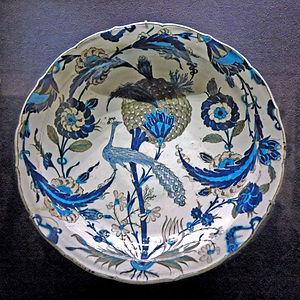
Plat au paon, style saz."
Le département des arts de l'Islam du Louvre, formé en août 2003, regroupe les collections couvrant l'ensemble du monde islamique depuis l'hégire jusqu'au XIXᵉ siècle.
La représentation figurée dans les arts de l'Islam, c'est-à-dire, la production d'images figuratives d'êtres vivants, et en particulier des prophètes, dont Mahomet, fait l'objet de débats complexes dans la civilisation islamique, à l'intersection de facteurs artistiques, religieux, sociaux, politiques et philosophiques.
Le Plat au paon est une céramique ottomane très connue, visible dans le département des arts de l'Islam du musée du Louvre, exposée sous le numéro d'inventaire K 3449. C'est une œuvre caractéristique de la céramique d'Iznik, représentative du style saz.
L'art ottoman est l'art produit dans l'Empire ottoman à partir de la prise de Constantinople par Mehmet II, en 1453. Cette date peut toutefois varier selon les publications : certains préfèrent prendre pour point de départ la victoire de Sélim Iᵉʳ sur les Safavides, celle sur les Mamluks, voire encore le début du règne de Suleyman II. Avant, on parle plutôt de premier art ottoman.